Desiderio Passali

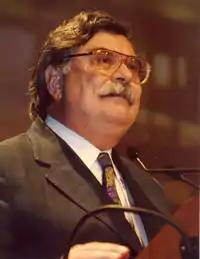
Desiderio Passali

Desiderio Passali (born 1947) is an Italian doctor and ear, nose and throat professor at the ENT Department of Siena University. Passali worked for 40 years in ENT departments of various University hospitals, in Italy, and established ENT departments in Rome, Siena and L'Aquila he headed for 45 years, and where many physicians and students studied otolaryngology and audiology. His clinical, surgical and scientific main interest centered on rhinology, inflammatory ear diseases, pediatric otolaryngology, allergy, equilibrium.